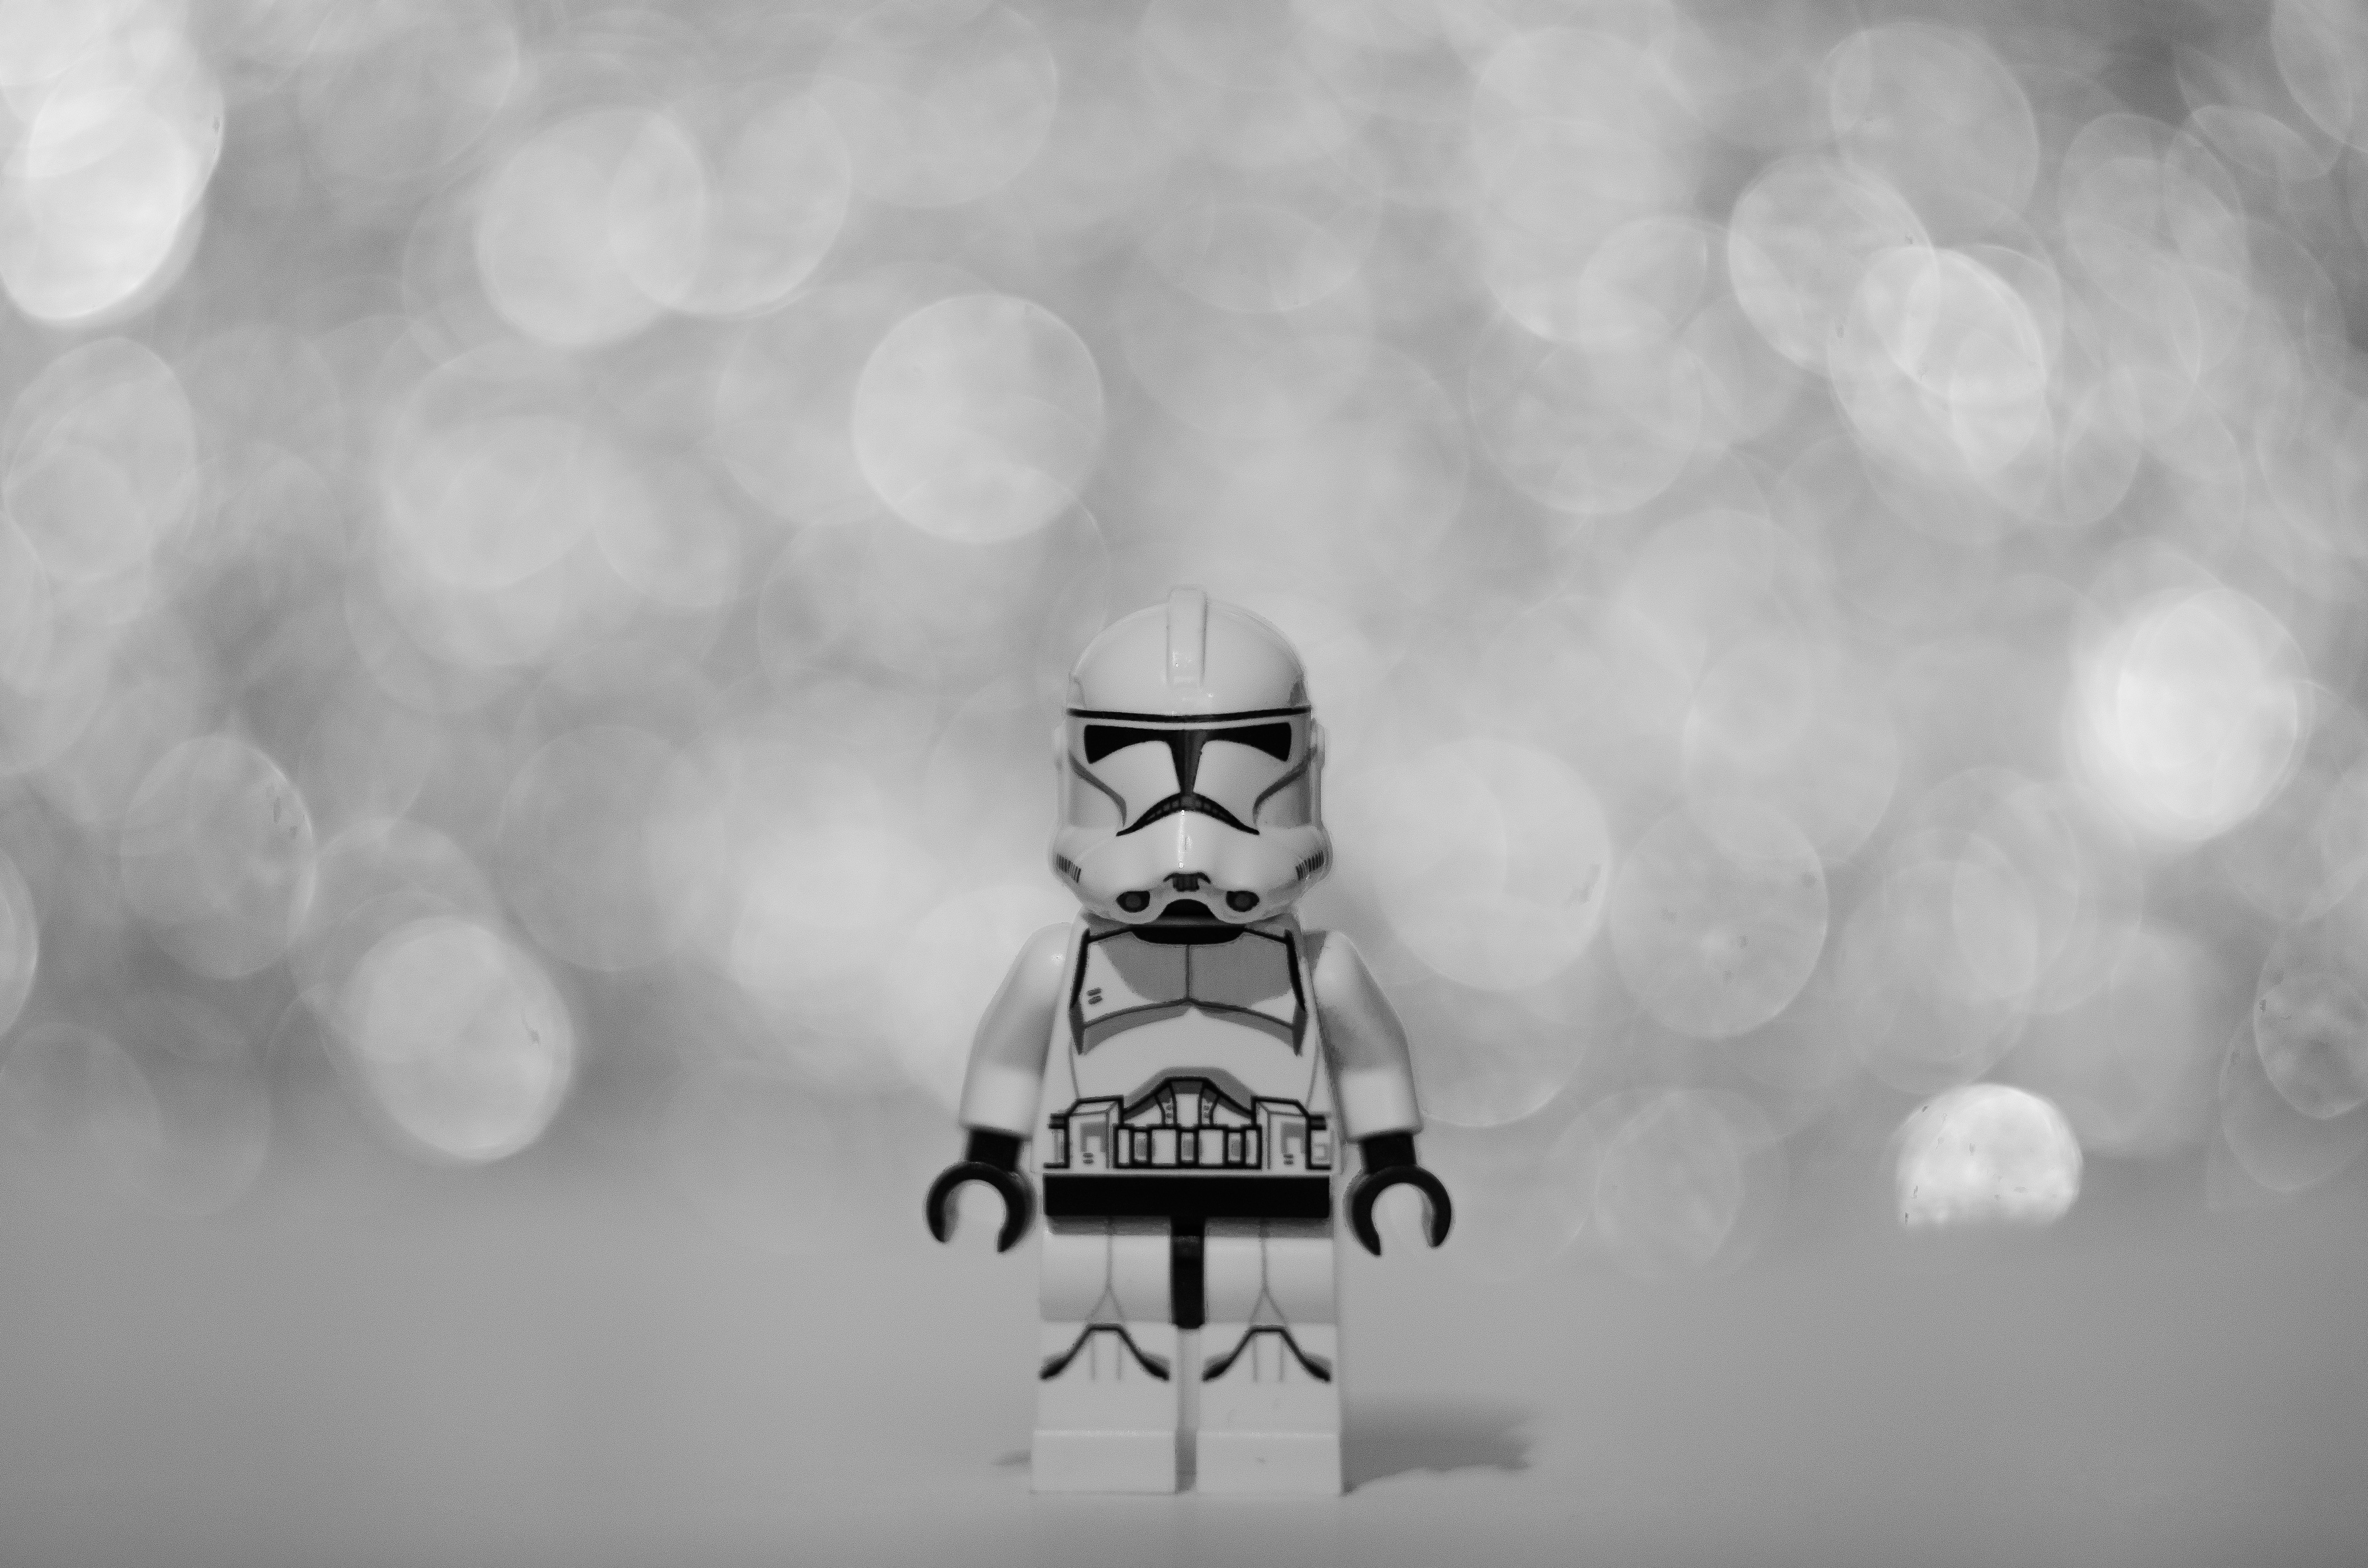
bokeh, black and white, white, play, plastic, model, soldier, macro, black, monochrome, toy, childhood, stormtrooper, miniature, star wars, fun, figure, little, lego, fantasy, monochrome photography, computer wallpaper